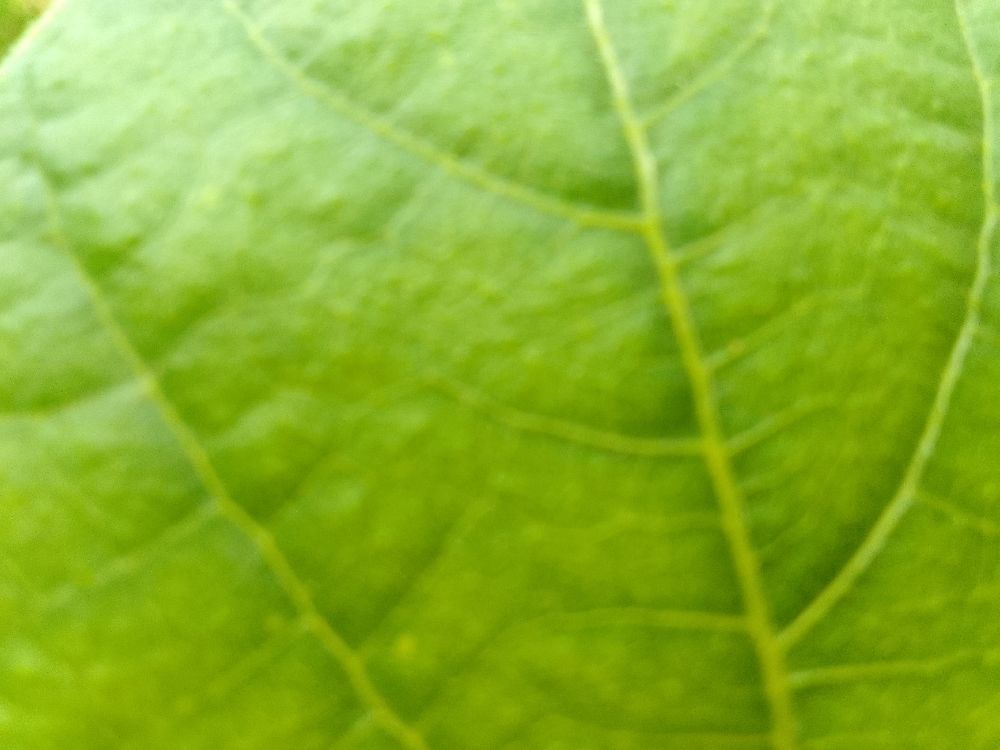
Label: healthy